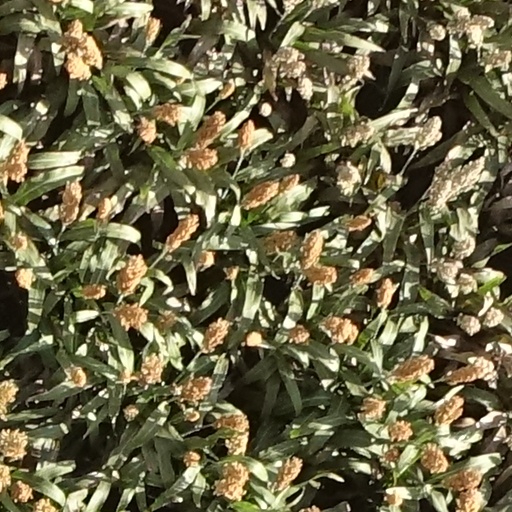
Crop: sorghum